The Incredible Hulk (film)

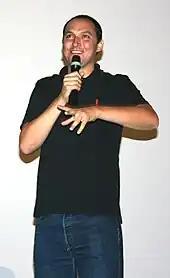
Louis Leterrier promoting the film in Paris in July 2008

Effort was made to promote the story as having a romance and a physical antagonist, and the title was used for promotional puns (such as 7-Eleven's "Incredible Gulp" Slurpees, and "Incredible Dad" themed Father's Day gifts at Kmart). Burger King also promoted the film, and General Nutrition Centers used the title character as a role model for strength training. Hasbro created the toy line, which they released on May 3, 2008. Sega released two tie-in video games on June 5, 2008; a version for consoles and personal computers was developed by Edge of Reality, while a handheld version for the Nintendo DS was developed by Amaze Entertainment. The film was promoted in an episode of "American Gladiators" on June 9, 2008, which was hosted by Hulk Hogan and featured Lou Ferrigno.